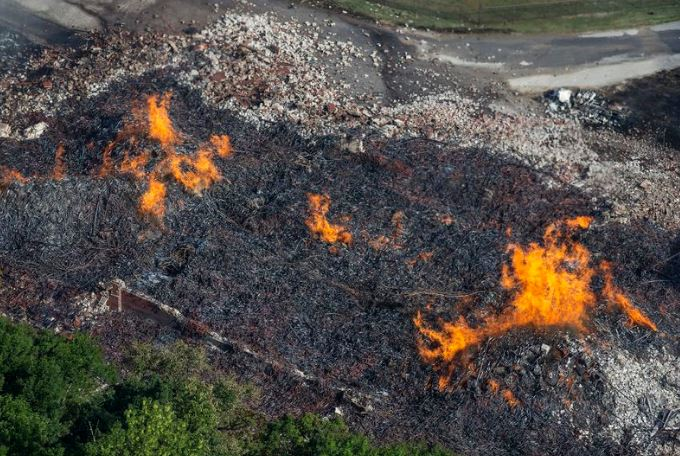
Fire: yes
Smoke: no